Feđa Stojanović

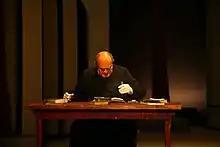

Feđa Stojanović (31 January 1948 – 5 May 2021) was a Serbian actor. He appeared in more than eighty films since 1962.